Koeru TV Mast

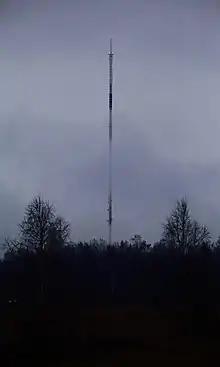
Koeru TV Mast in 2020.

The Koeru TV Mast is a high with the TV mast base sitting at 105 meters high guyed mast in Central Estonia. It is located in Kapu village northwest of Koeru small borough in Järva Parish, Järva County. The TV mast project was finished in 1987 and was built between 1989-1993 and was constructed by Sevzapstalkonstruktsija Leningrad assembly government number 26.